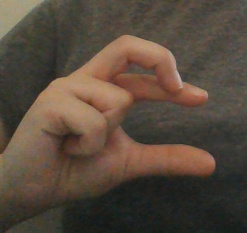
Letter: thal